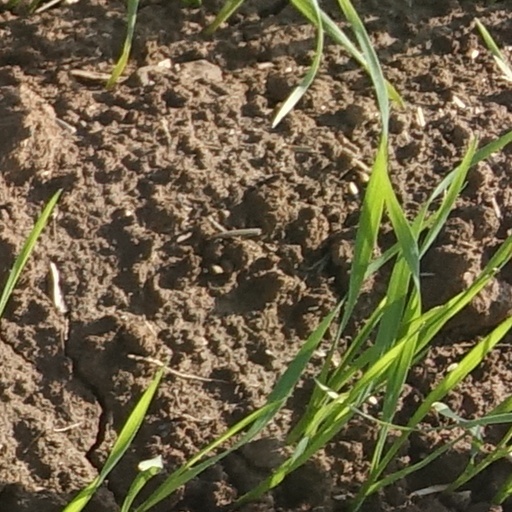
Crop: wheat